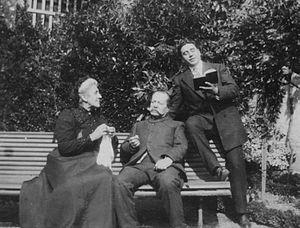
photo de Léonce Perret faisant la lecture à ses parents
Léonce Perret est un comédien, metteur en scène de théâtre, scénariste, réalisateur et producteur de cinéma français né le 14 mars 1880 à Niort, et mort le 12 août 1935 dans le 7ᵉ arrondissement de Paris.